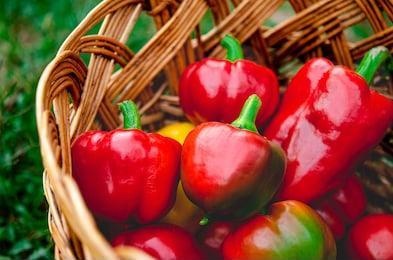
Label: capsicum